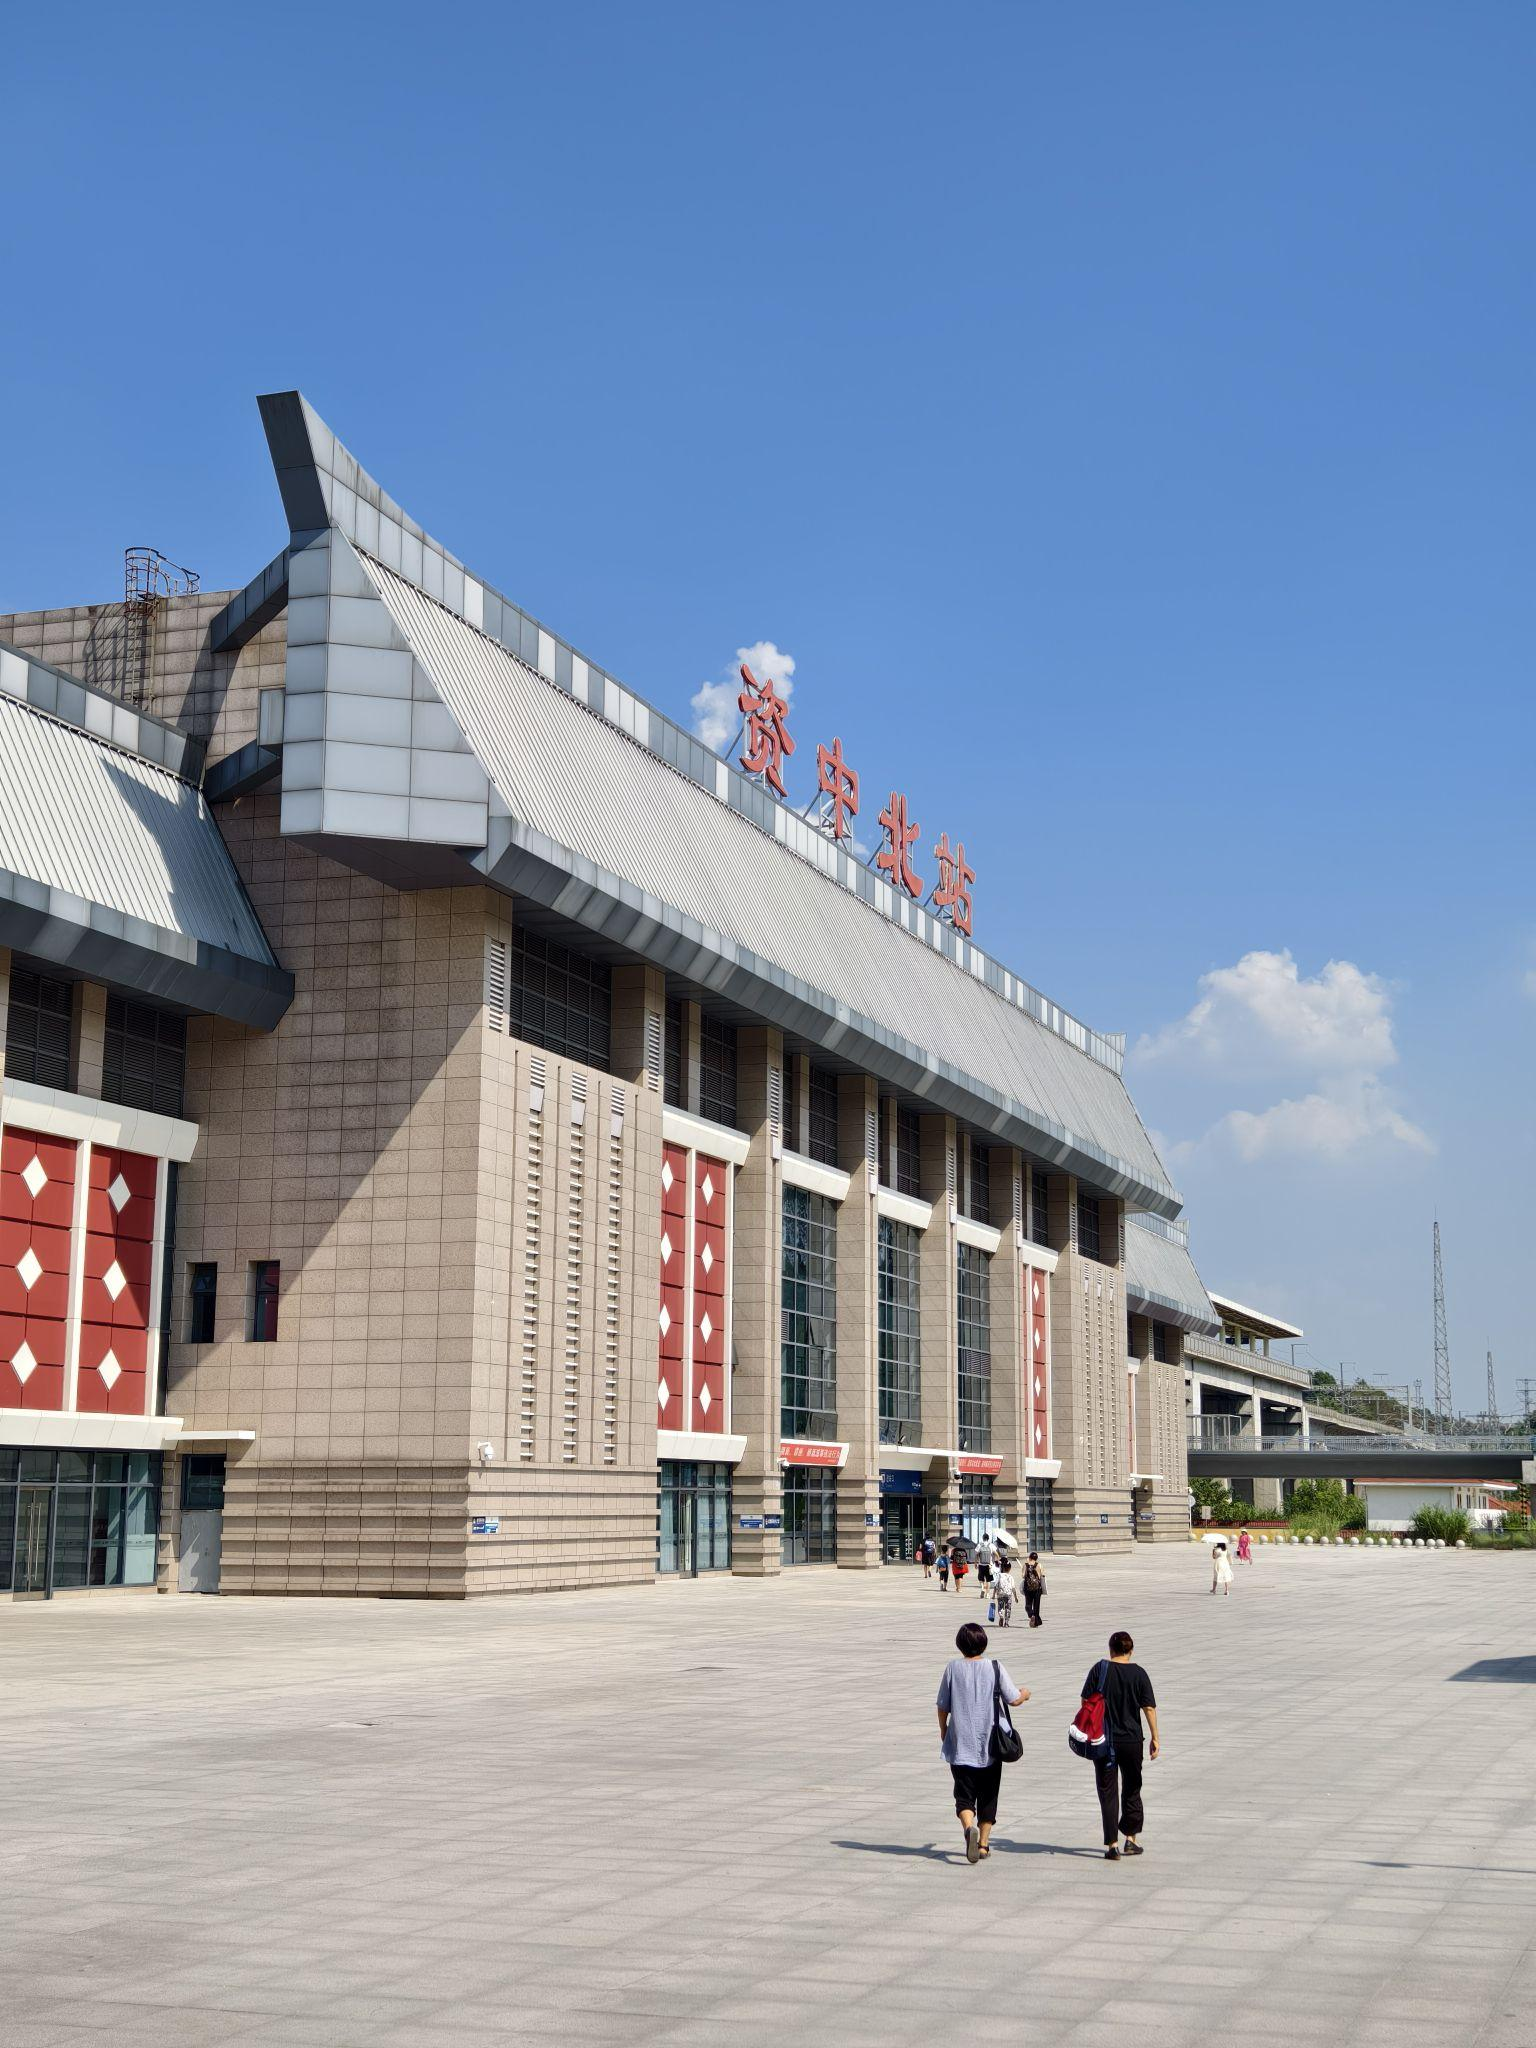
地标名称：资中北站
所在城市：内江市·资中县